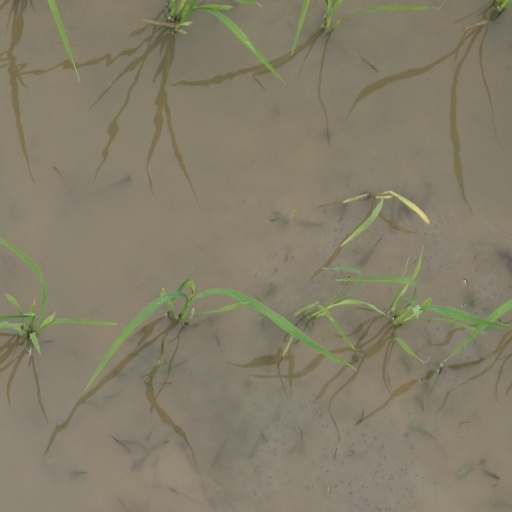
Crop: rice